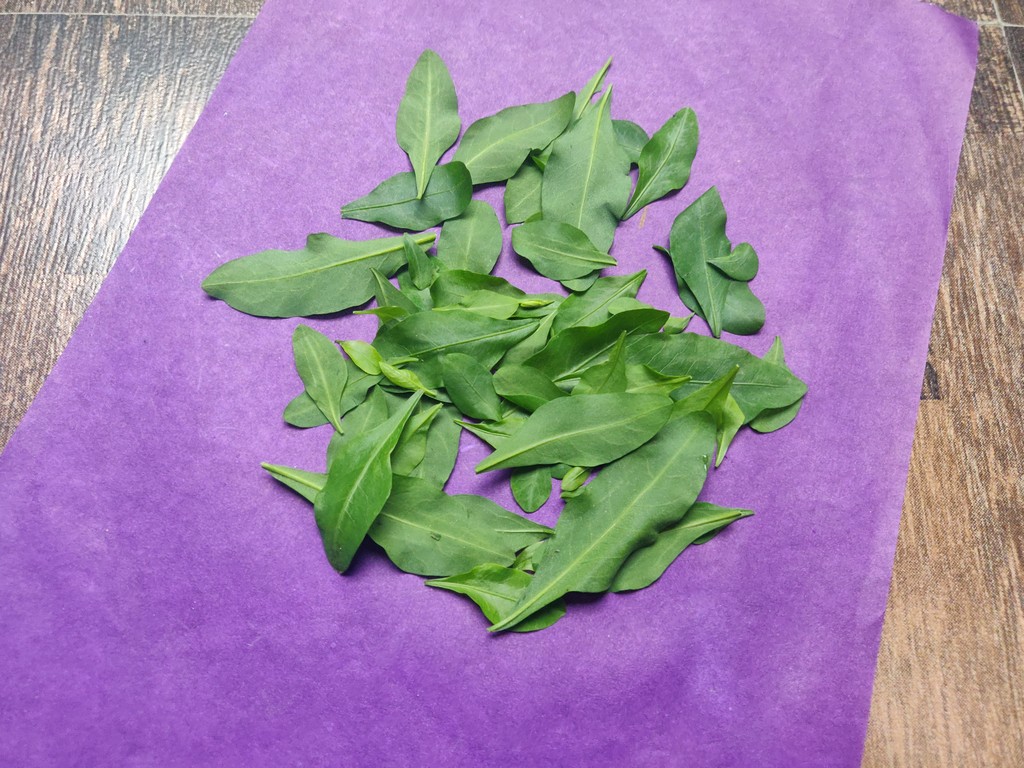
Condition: Healthy
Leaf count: multiple
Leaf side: unknown